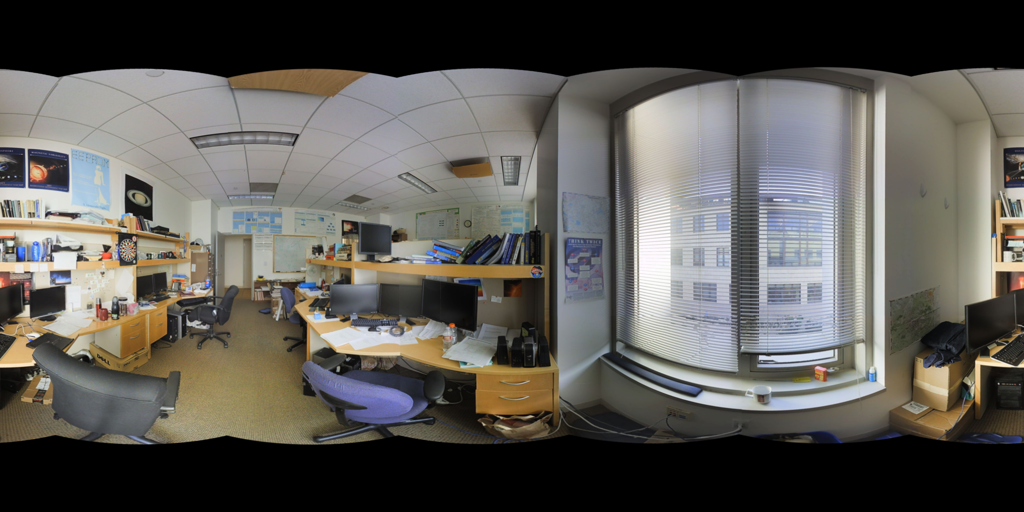
Referred object: the small white cup on the windowsill

Referred object: the large bay window blinds